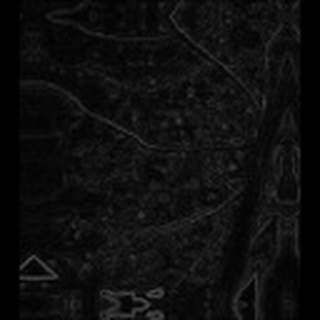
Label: cotton_aphids